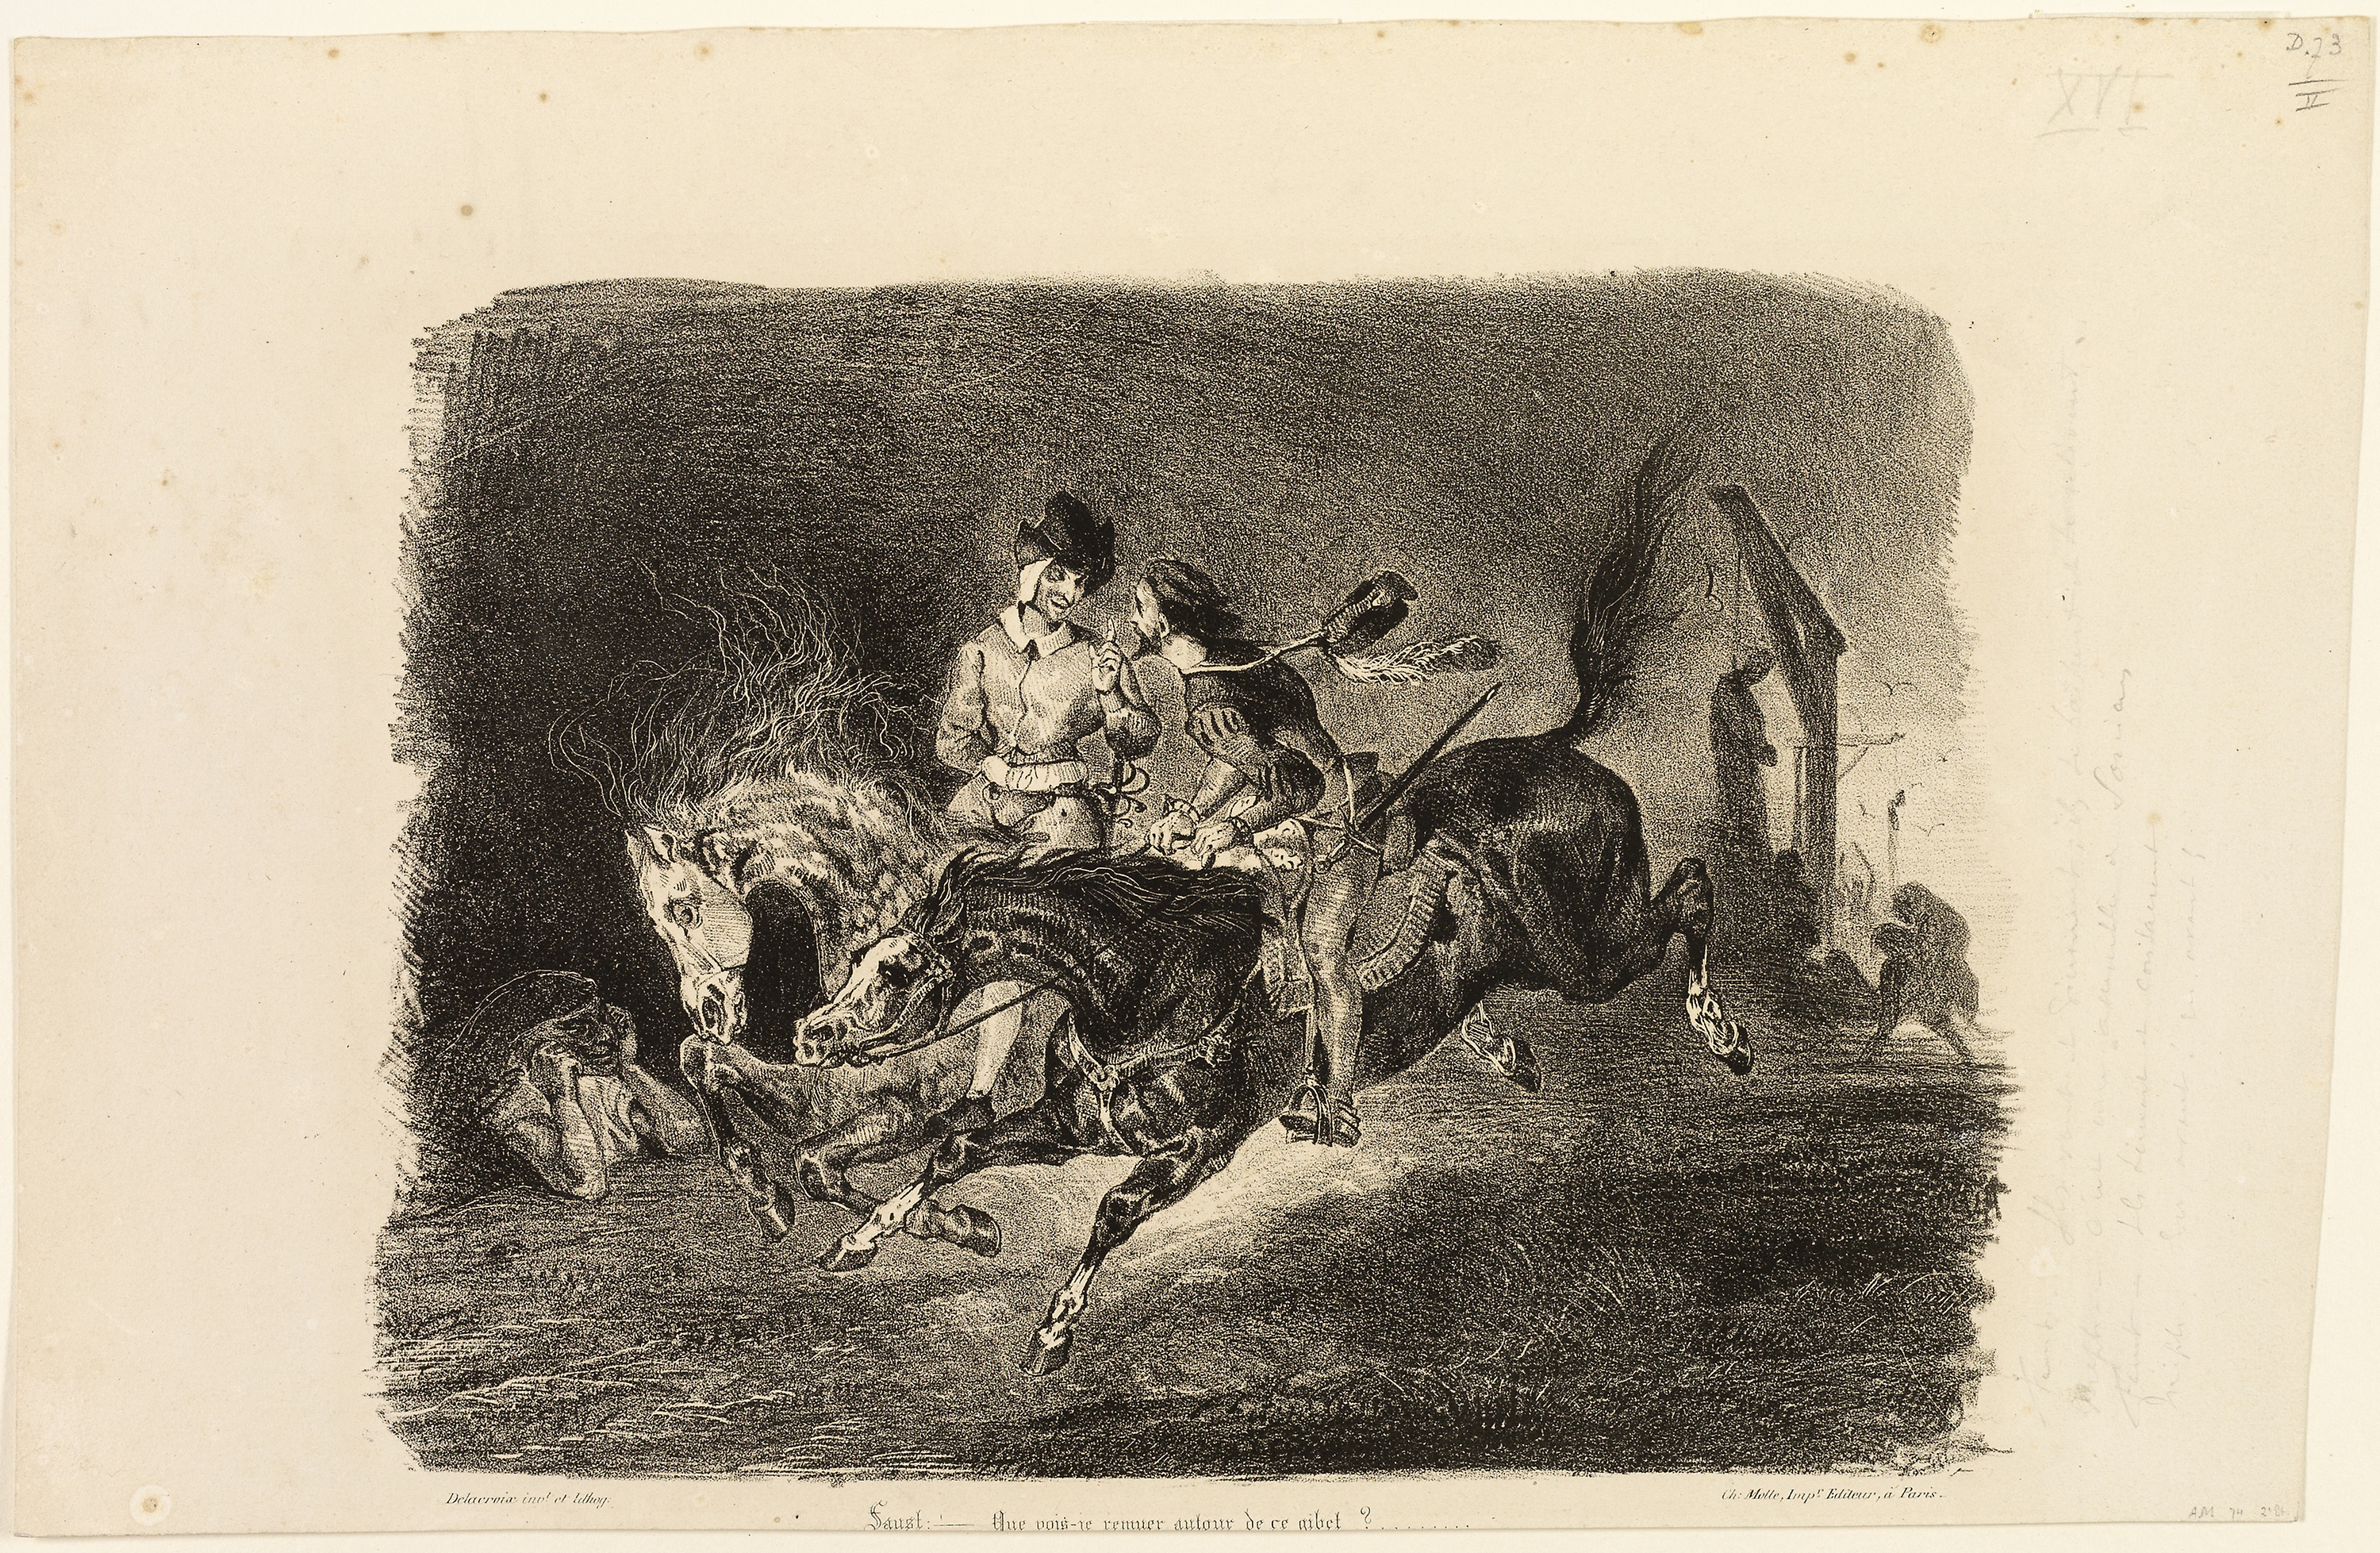
art, history, illustration, visual arts